Alan Dale (critic)

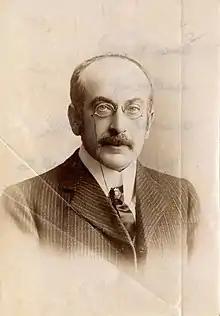
Dale

Alan Dale (May 14, 1861 - May 21, 1928) was an influential British theatre critic, playwright and book author of the late Victorian and early 20th Century eras. He was born Alfred J. Cohen in Birmingham England. He arrived in New York in 1887 and became a drama critic for several New York papers i.e., "New York Evening World", "New York Journal" and the "New York American". His reviews of plays were often negative but helped sell a lot of William Randolph Hearst's newspapers. The theatre world despised Dale for his acid reviews.